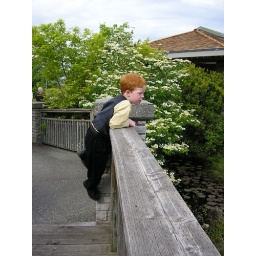
Looking for frogs in the water under the bridge